Model (art)

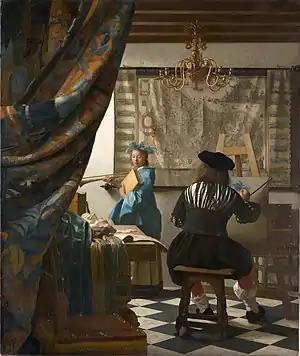
"The Art of Painting" by Johannes Vermeer, c. 1666

Job descriptions for modeling posted by art schools list basic requirements of being willing to pose nude or clothed, being able to hold poses for the requested time (from minutes to hours with breaks), and to follow cues from the instructor. These basic requirements hold true at large universities, liberal arts colleges, and schools of art and design. The hourly rate paid by schools for nude modeling may be significantly higher than for clothed modeling. Some colleges have a model coordinator assigned to supervise the selection and scheduling of models for all classes.